Aqua Teen Hunger Force Zombie Ninja Pro-Am

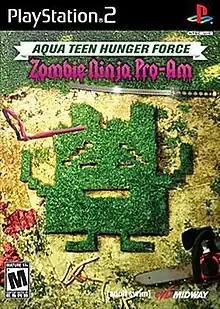

Aqua Teen Hunger Force Zombie Ninja Pro-Am is a video game based on the Adult Swim animated television series, "Aqua Teen Hunger Force". It is a hybrid kart racing/fighting/golf game that takes place on several New Jersey golf courses. It was released for the PlayStation 2 in North America on November 5, 2007, in Australia on November 15, and in Europe on November 16. The game features all of the actors on the show at that time and includes four full episodes of "Aqua Teen Hunger Force". ESPN sportscaster Scott Van Pelt provides commentary for the game.